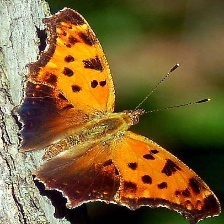
Species: QUESTION MARK
Butterfly family (ImageNet category): admiral